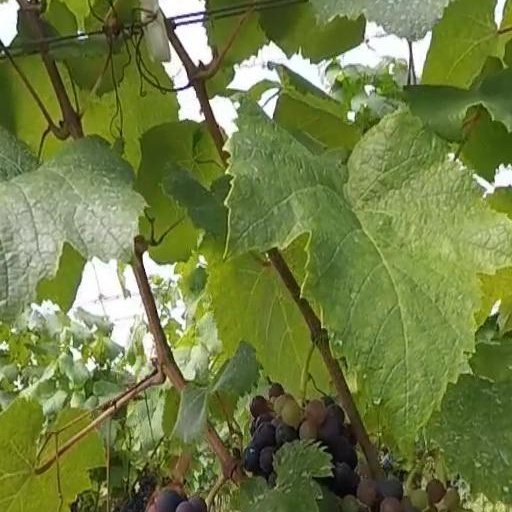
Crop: grape